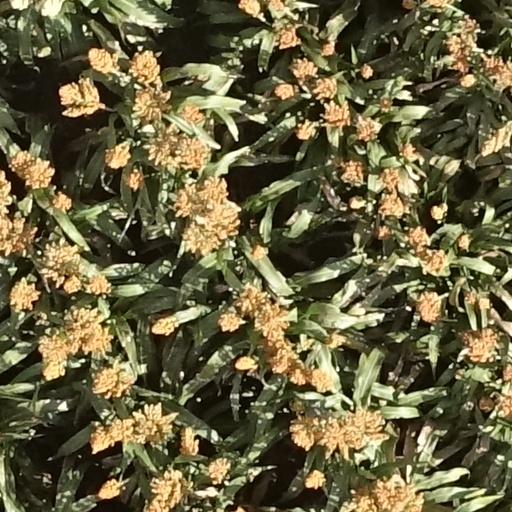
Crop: sorghum